Captain Moses W. Collyer House

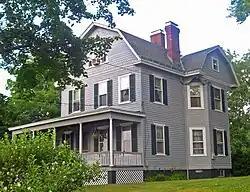
Front (west) elevation and south profile, 2008

The Captain Moses W. Collyer House, also Driftwood, is located on River Road South in Chelsea, New York, United States. It was listed on the National Register of Historic Places in 1987.